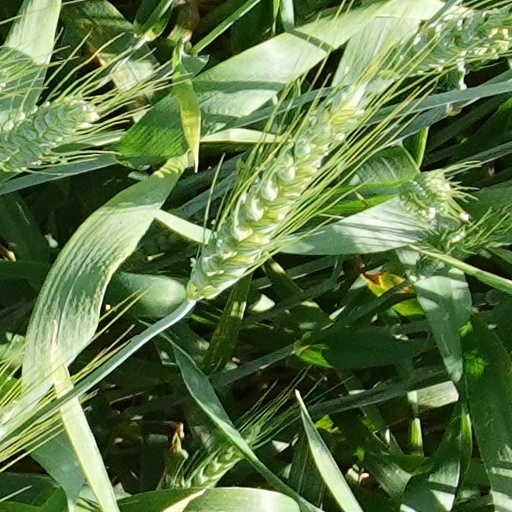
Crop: wheat